The Westin Portland Harborview

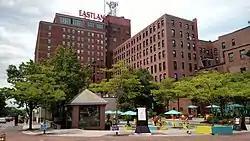
Looking northwest from Congress Square Park in 2016

The Westin Portland Harborview is a historic hotel at 157 High Street in Portland, Maine, United States.